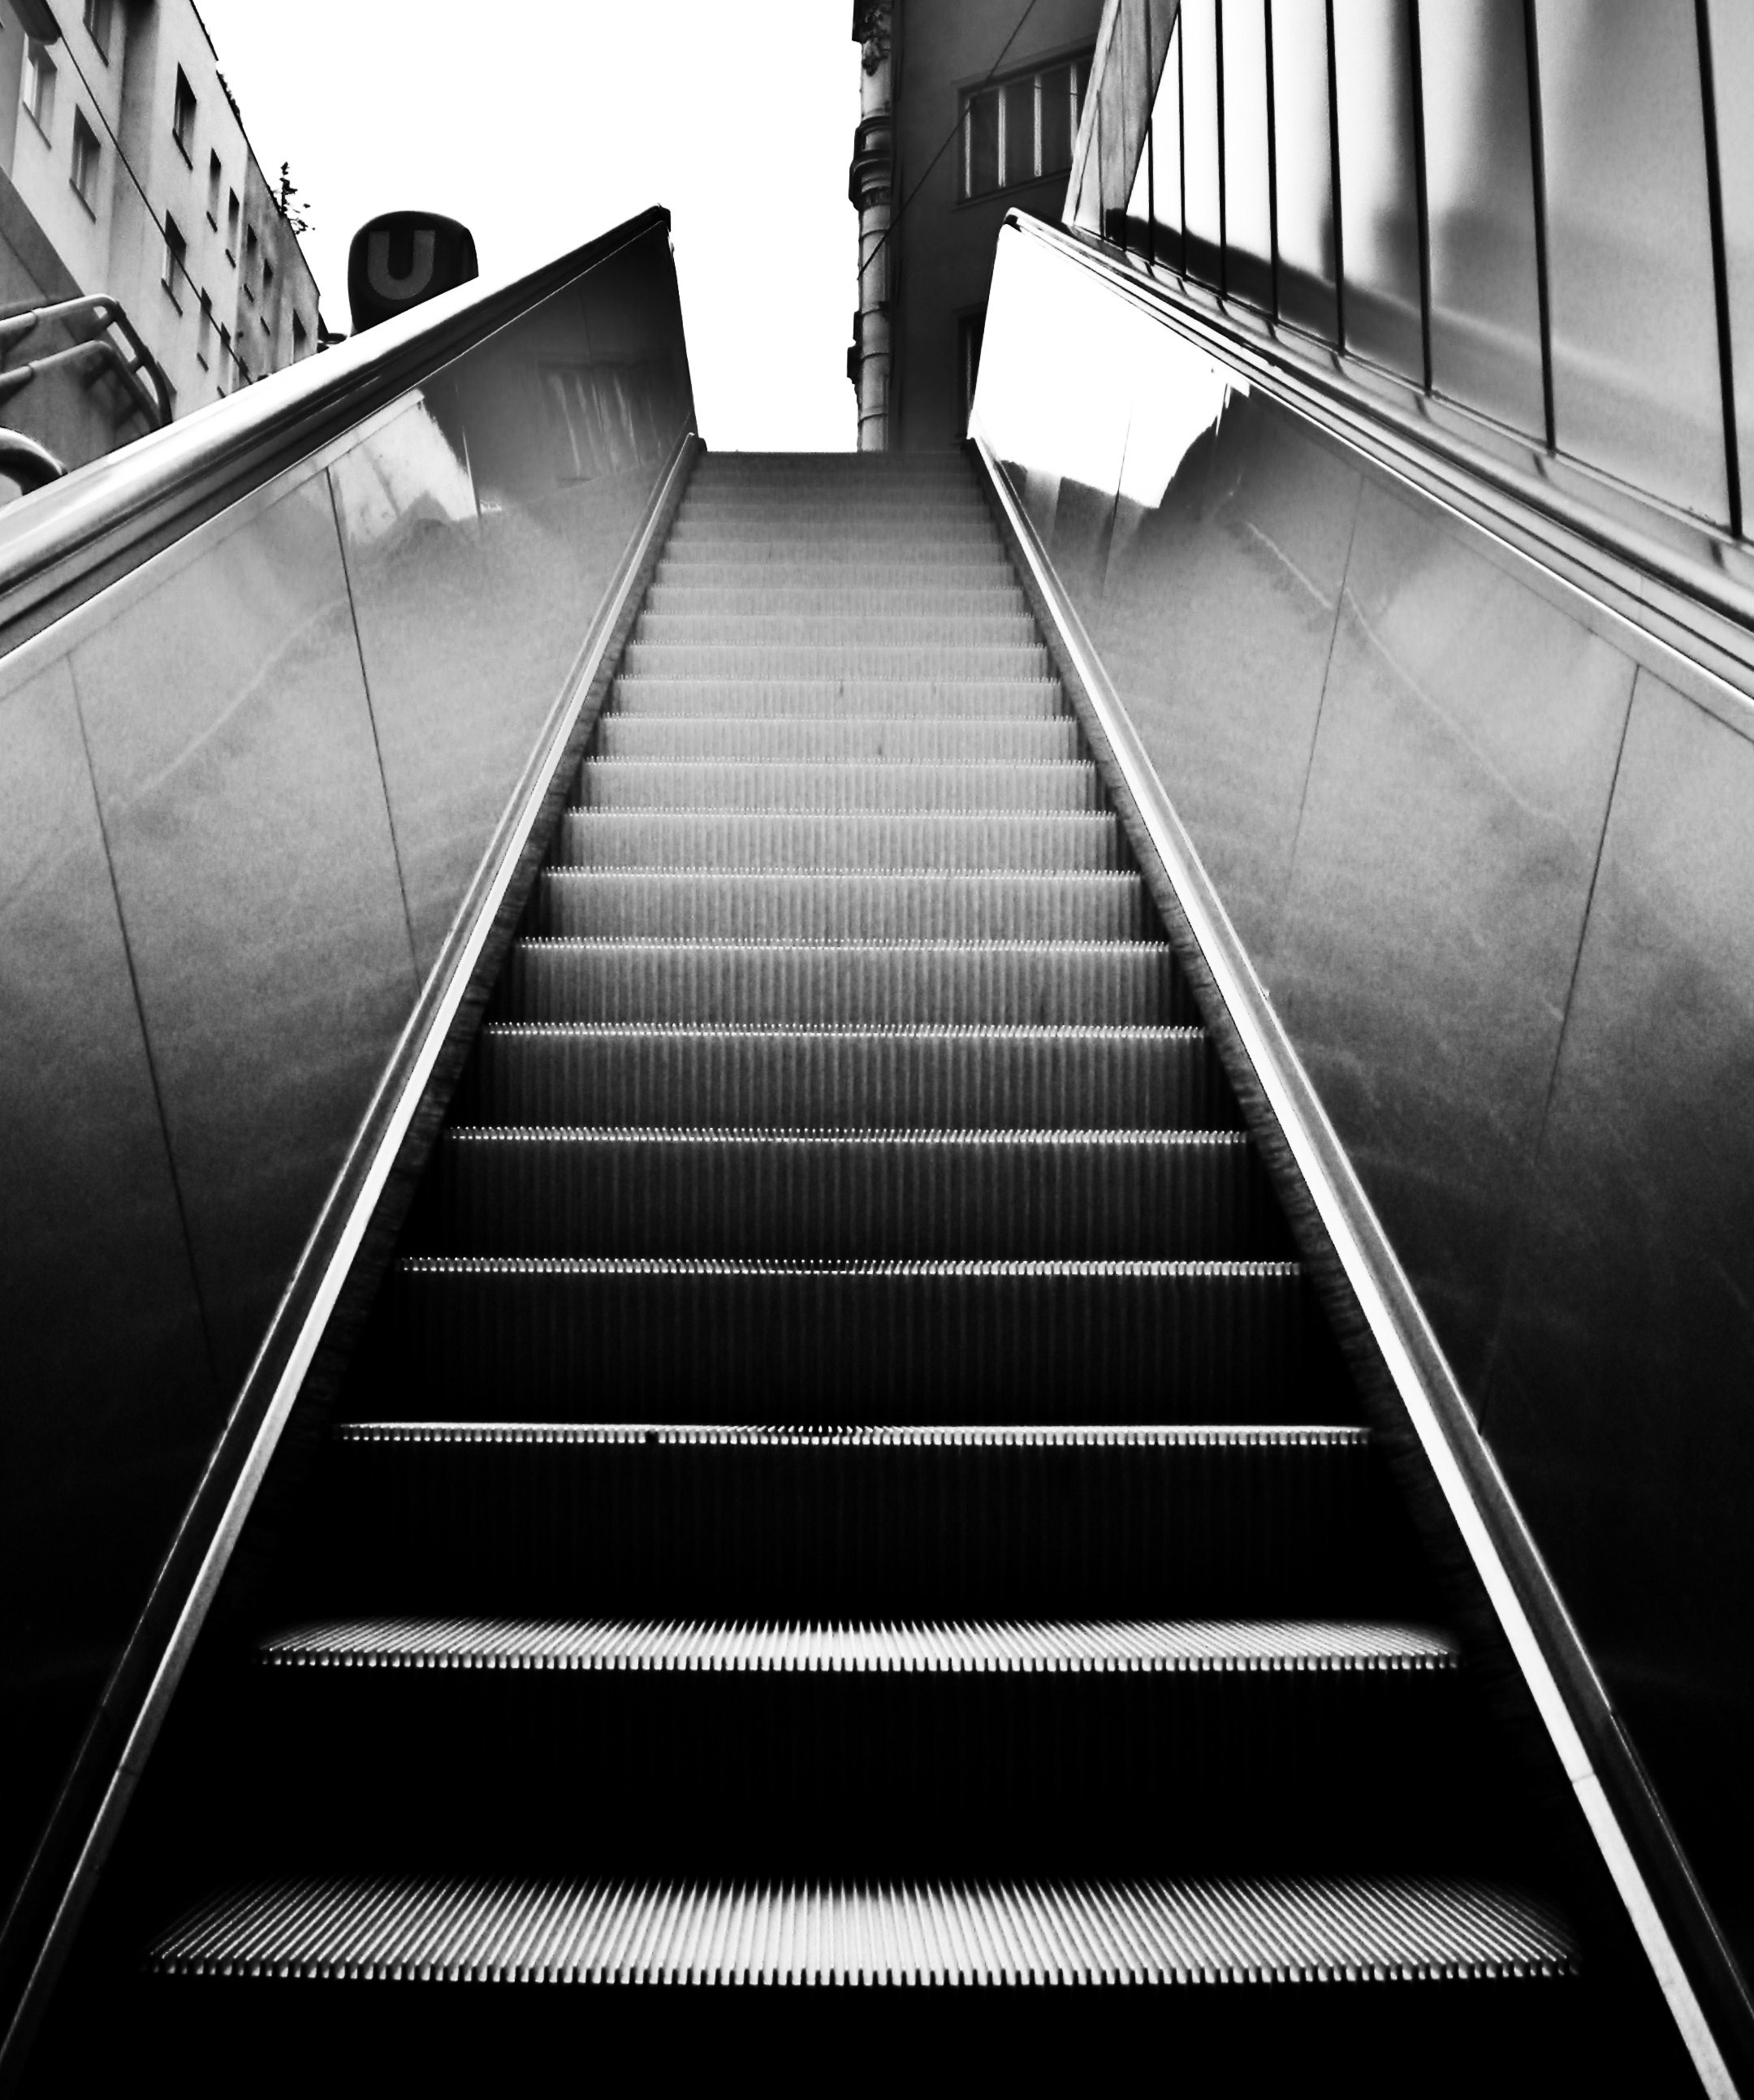
black and white, track, white, city, escalator, line, black, monochrome, stairs, symmetry, shape, upward, career, monochrome photography, aufgnag